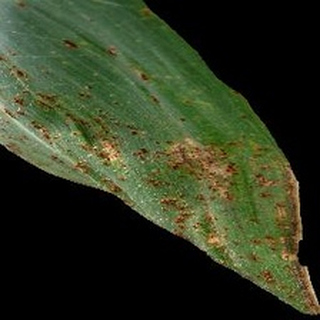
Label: corn_common_rust